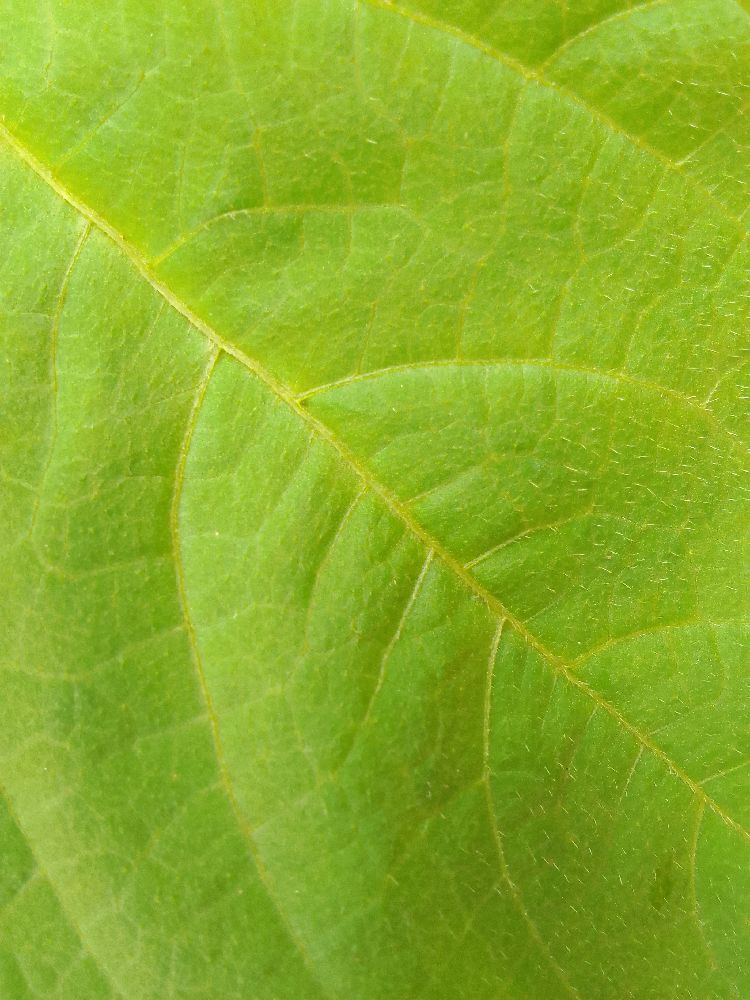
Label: healthy